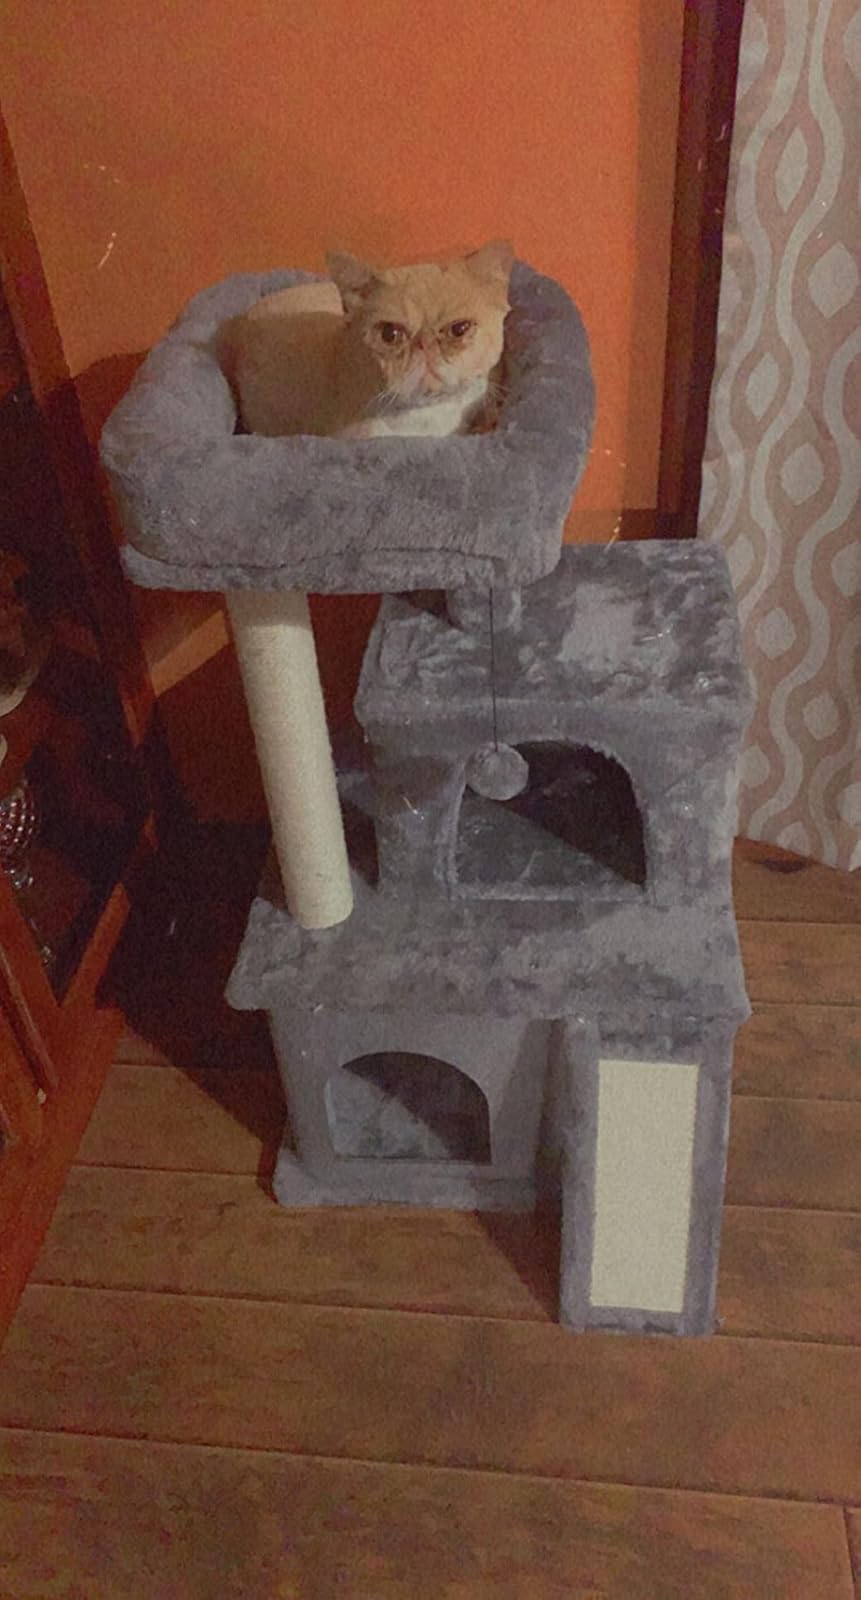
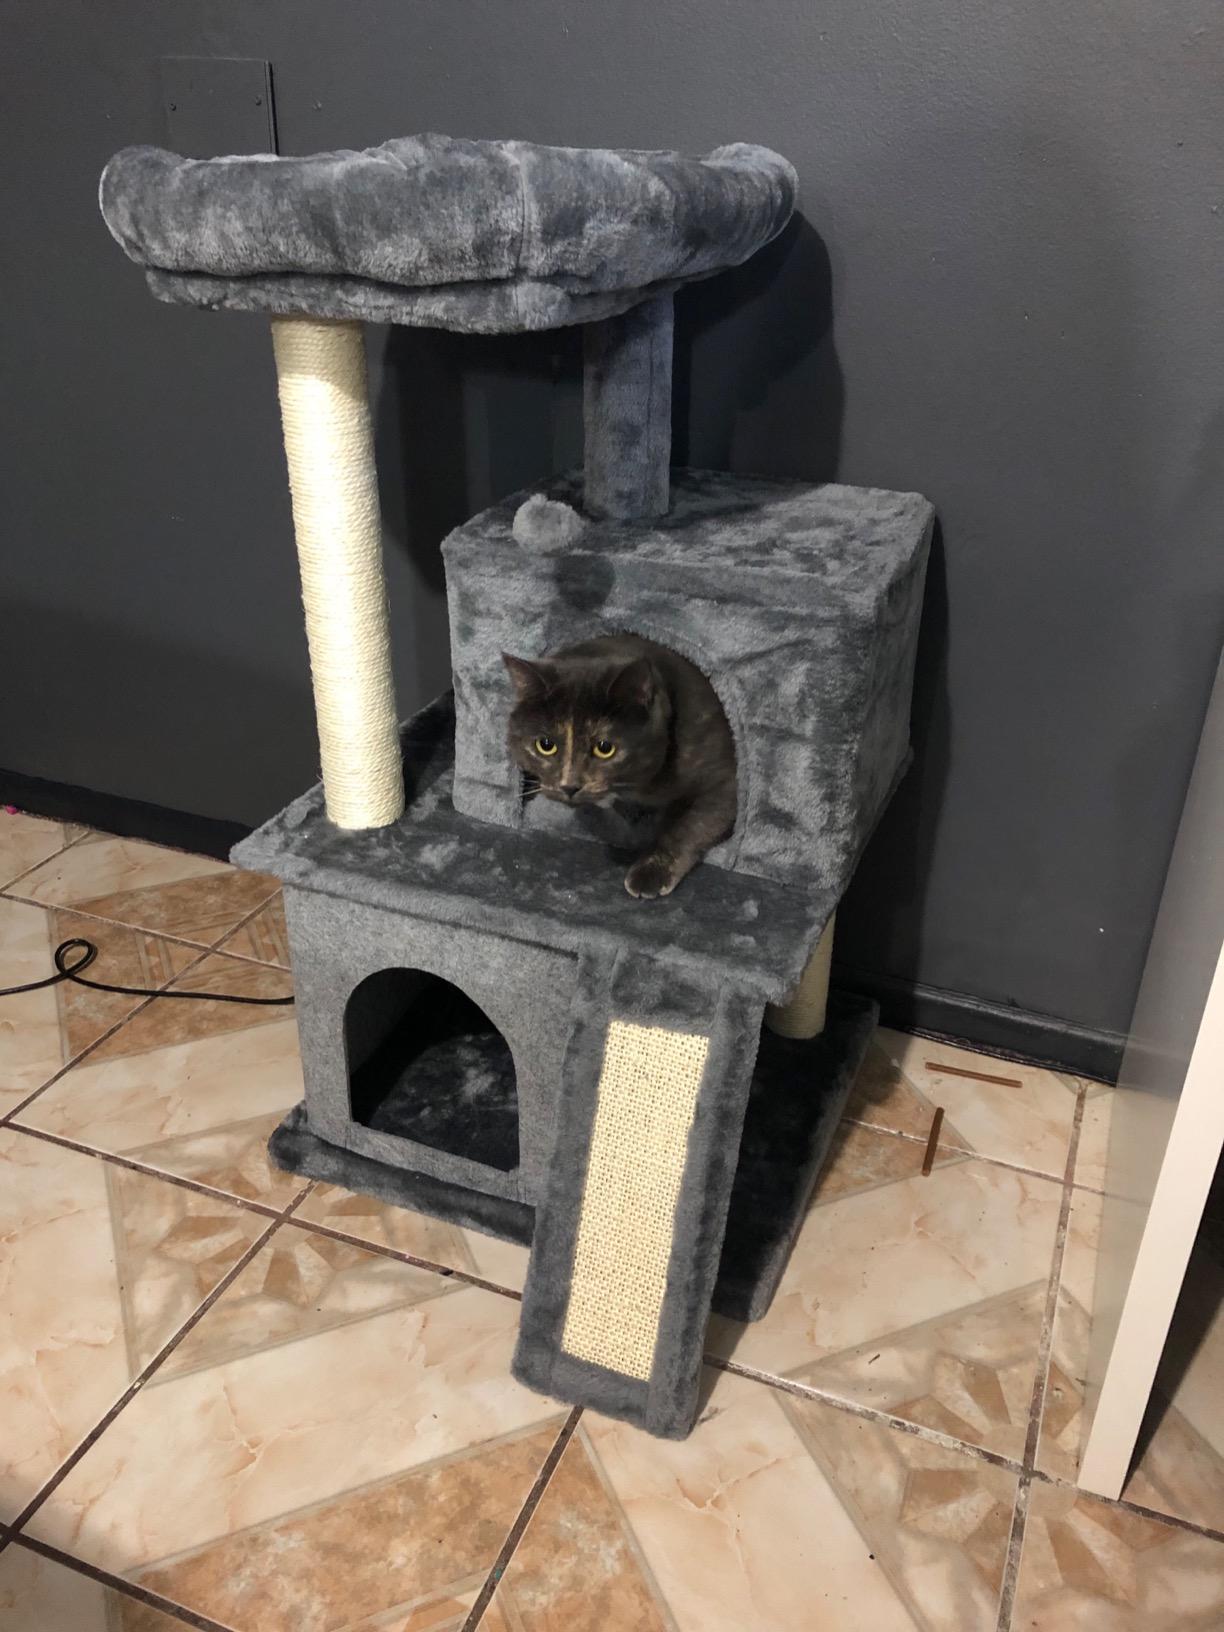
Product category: items_cat tree
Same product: yes